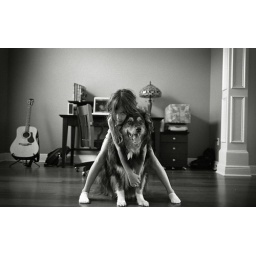
Our daughter Al and our dog during the first week in their new home